National Police of Ukraine

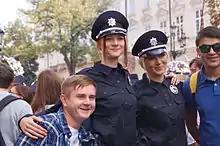
23 August 2015 launch of the new patrol police in Lviv.

Upon the launch of Kyiv's new patrol police on 4 July 2015, the "militsiya" ceased all patrolling but continued working at precincts and administrative offices. After that the new police patrol was rolled out across Ukraine. The organisation was formally established as the National Police on 2 September 2015. By late September 2015, 2,000 new constables were on duty in Kyiv, 800 were on duty in Kharkiv and 1,700 were on duty in the cities of Odesa and Lviv. At this point, the "militsiya" was 152,000 officers strong, and continued to handle most policing across Ukraine. The basic salary of the new police force (almost $400 a month) is about three times as much the basic salary of the former "militsiya"; an attempt to decrease corruption.